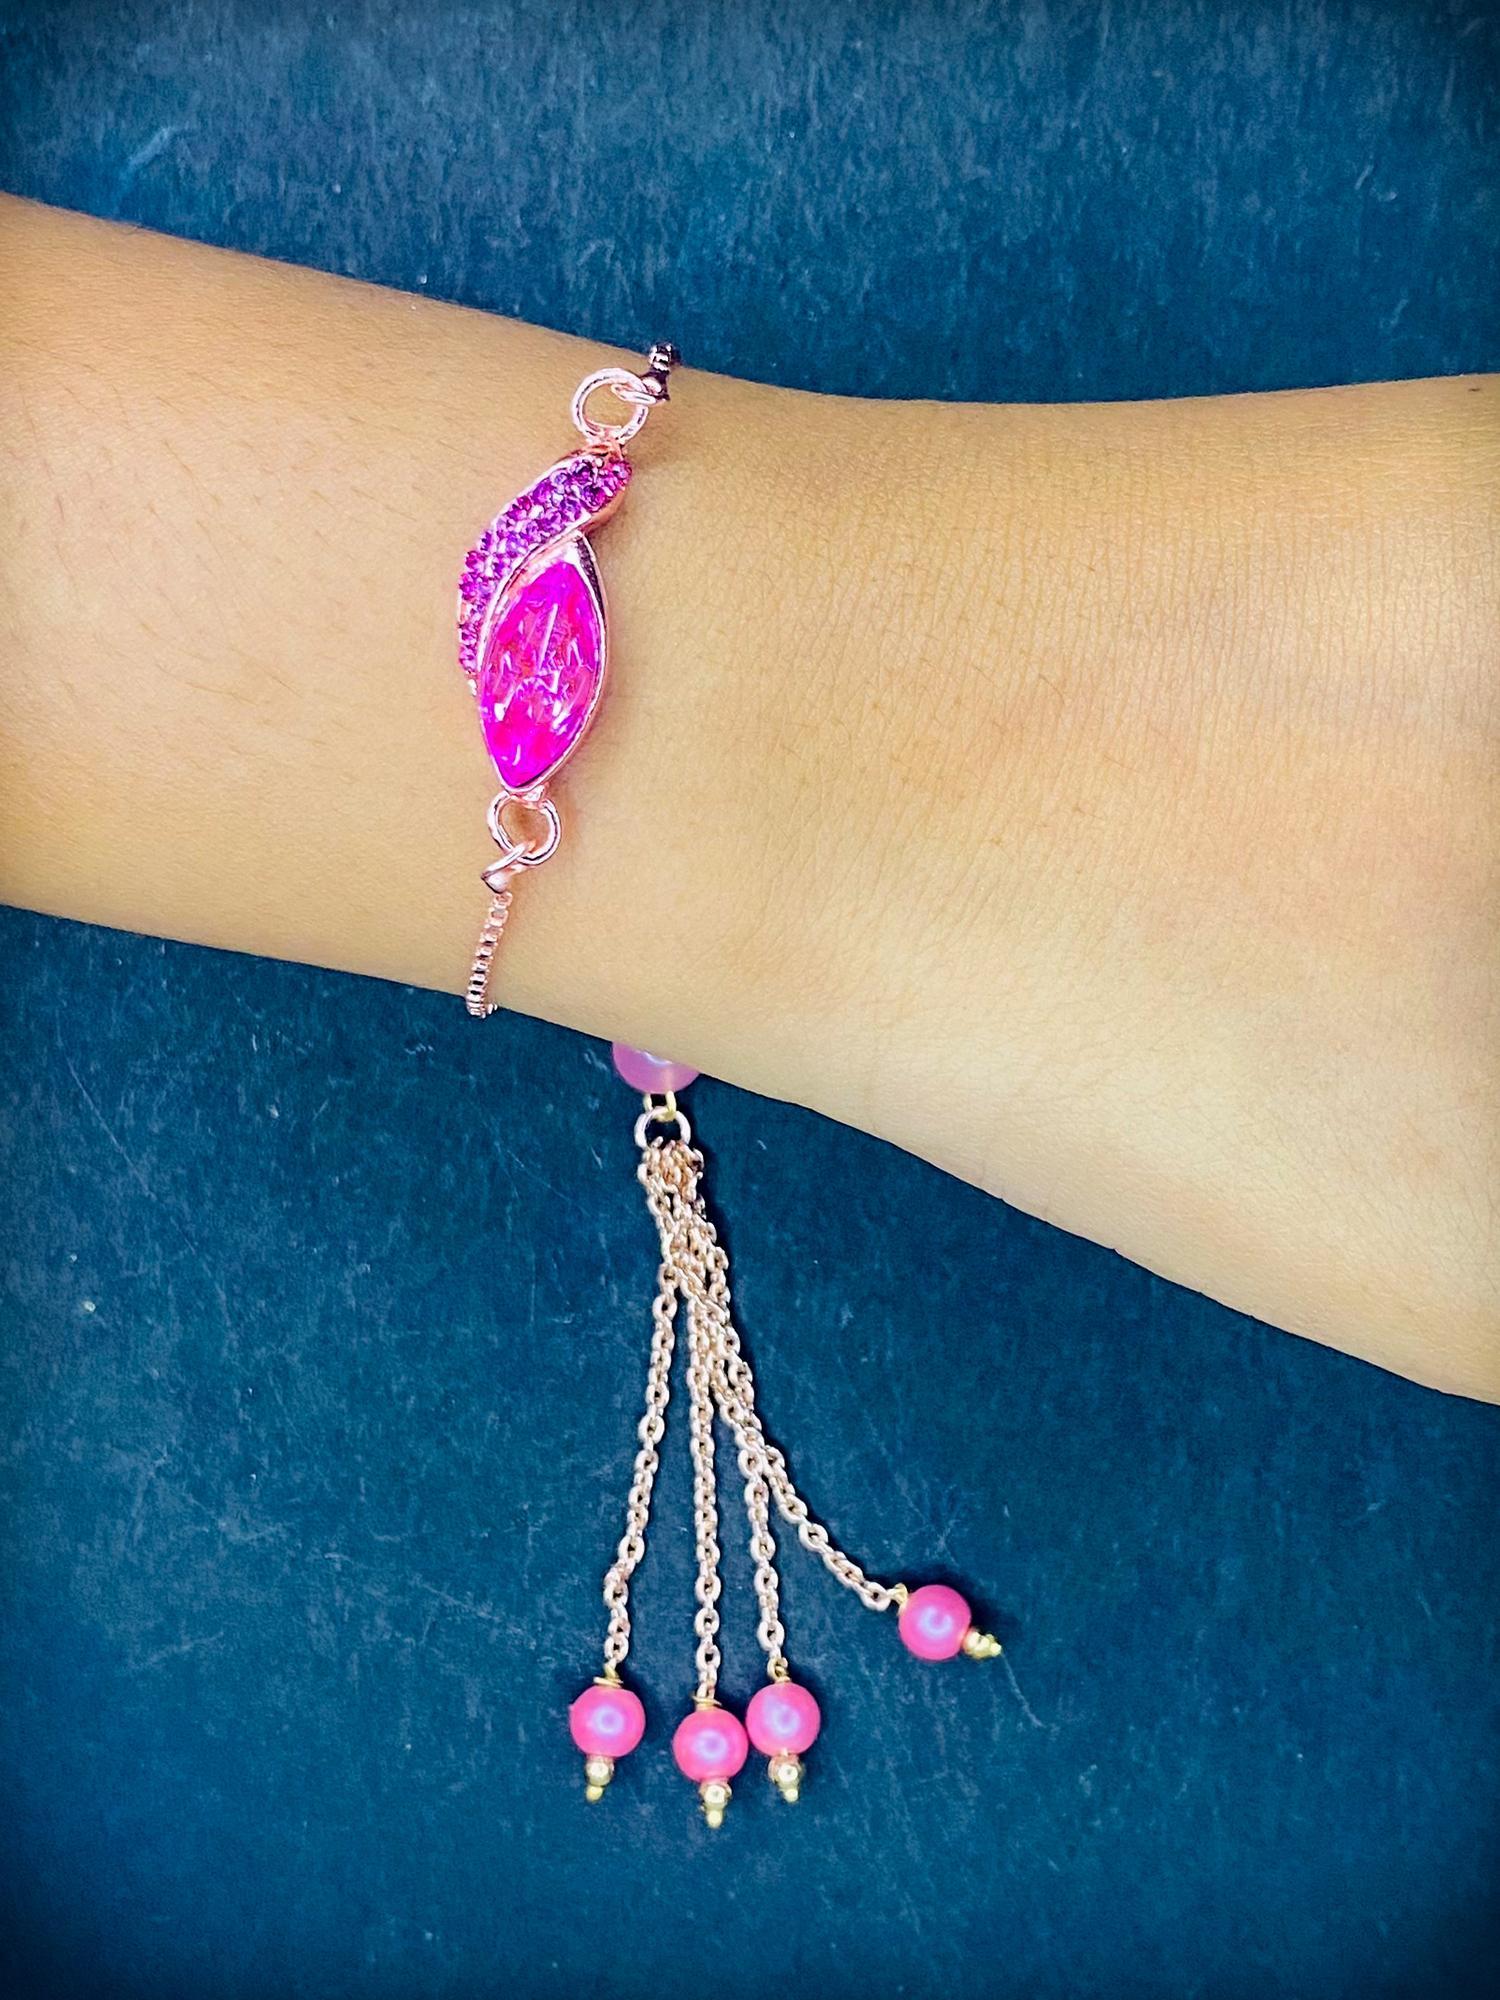
Mahi Rose Gold Plated Pink Crystals Studded Simple and Classic Lumba Rakhi for Bhabhi (RAL1100805ZPin)
Type: Rakhis
Brand: Mahi
Price: Rs. 249
 Celebrate Raksha Bandhan with our exquisitely crafted Rakhi, designed to strengthen the bond between siblings. This traditional Rakhi features intricate beadwork and durable thread, ensuring it stands the test of time. Handmade with care, each Rakhi is a unique and meaningful gift for your brother. Each Rakhi carries heartfelt blessings and good wishes for your brother's well-being and success. Celebrates the bond of love and protection between siblings, a cherished tradition in Indian culture.
Features: The Rakhi is adorned with vibrant colors and attractive embellishments that add a touch of elegance to the celebration.,Content in Box : 1 Lumba Rakhi ; Cultural Significance: This beautiful Rakhi will acknowledge your love for Your Bhabhi with the promise that your bond with him will grow stronger as time goes on.,Vibrant Colors: Adding bright and playful colors to the celebration will make it stand out and make it more enjoyable.,Celebrate the bond of love and protection with our exquisite Rakhis. Share the joy of Raksha Bandhan Festival with this beautiful Rakhi, a token of love, protection and blessings.,Adjustable Size and Easy to tie: Designed to fit wrists of all sizes. It is simple and easy to tie the Rakhi securely and effortlessly.
Included: 1 Rakhi